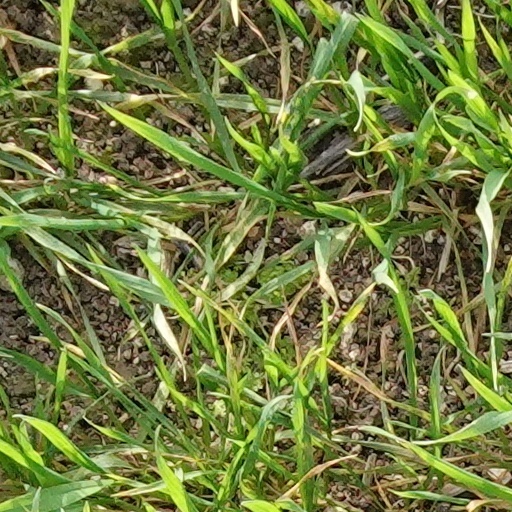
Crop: wheat